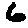
Label: 6